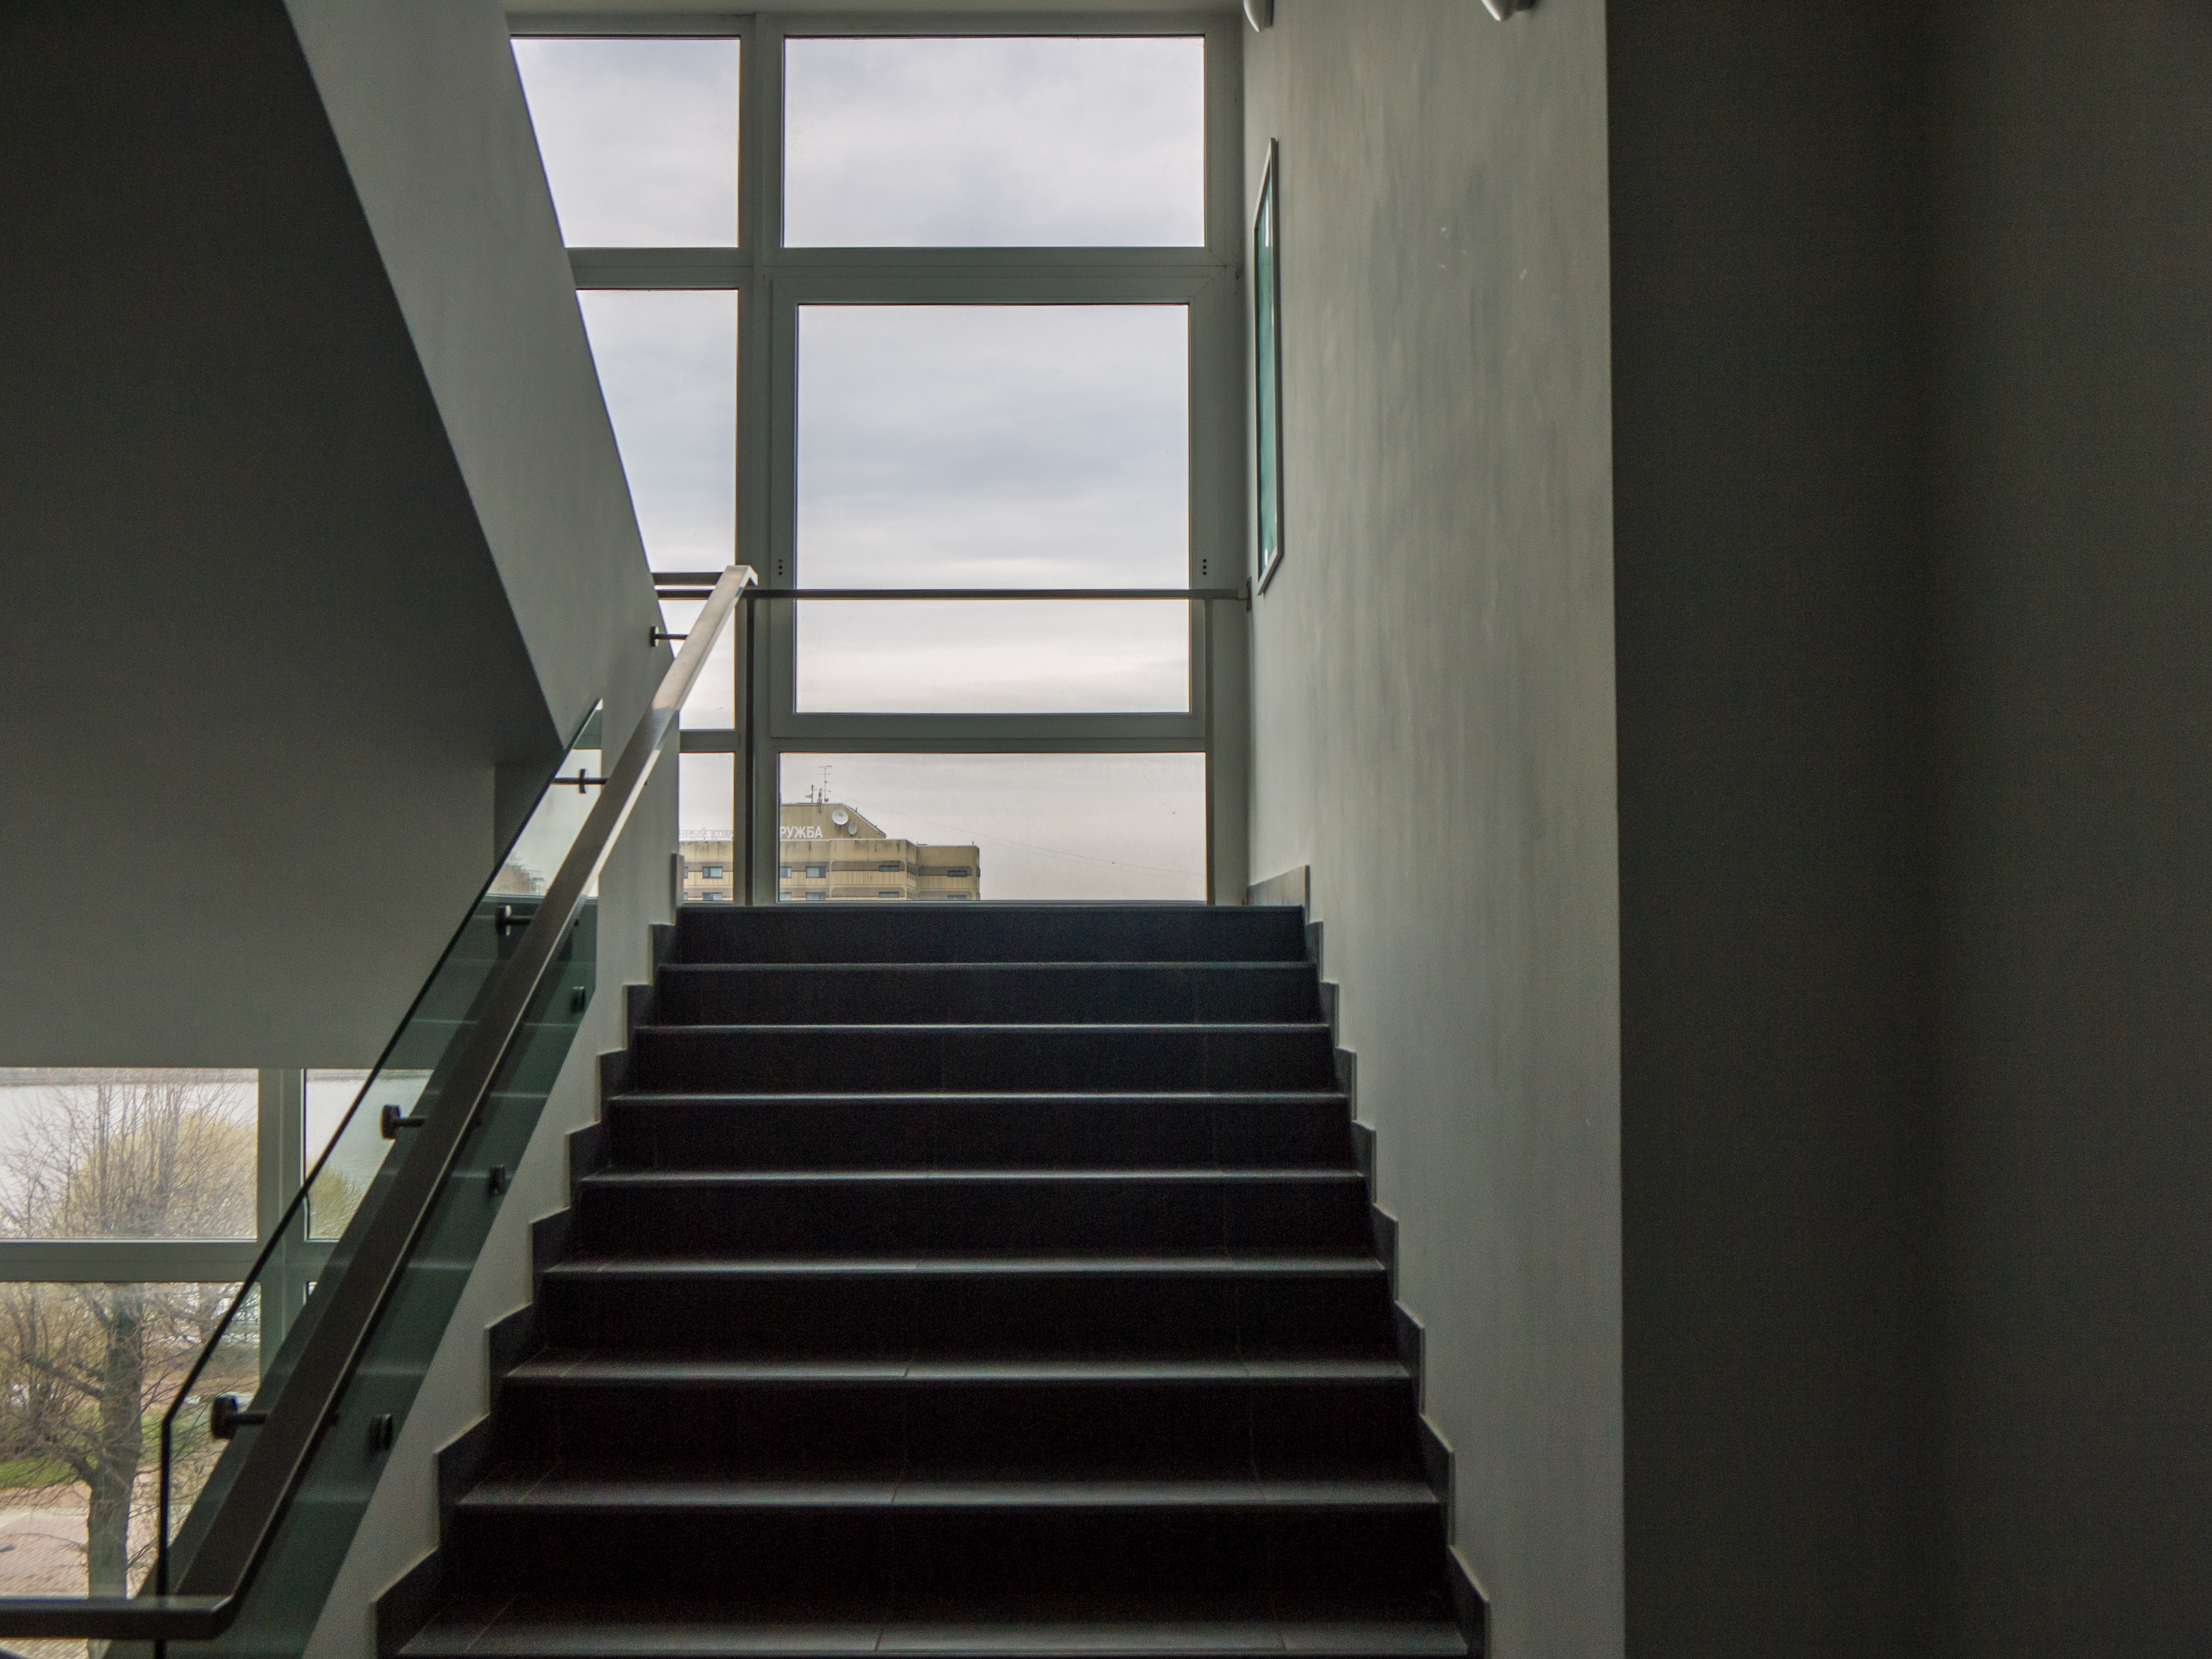
image, stairs, fixture, wood, Tints and shades, glass, symmetry, handrail, flooring, metal, composite material, sky, rectangle, transparency, daylighting, ceiling, cloud, hardwood, shade, room, building, concrete, Transparent material, building material, hall, shadow